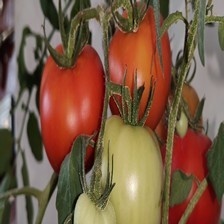
Label: tomato